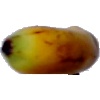
Label: Banana Lady Finger 1